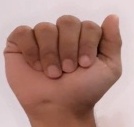
ASL sign: A